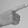
ASL letter: G